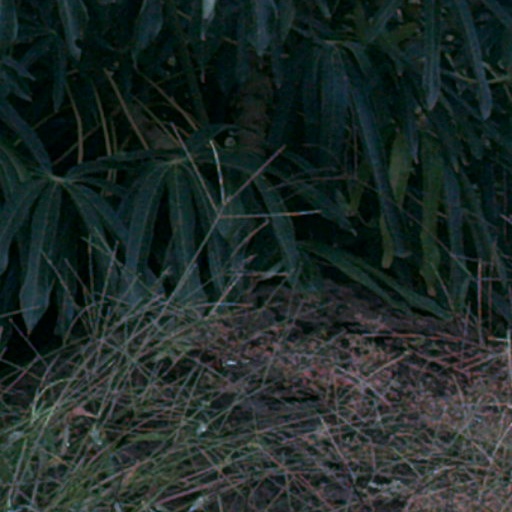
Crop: cassava